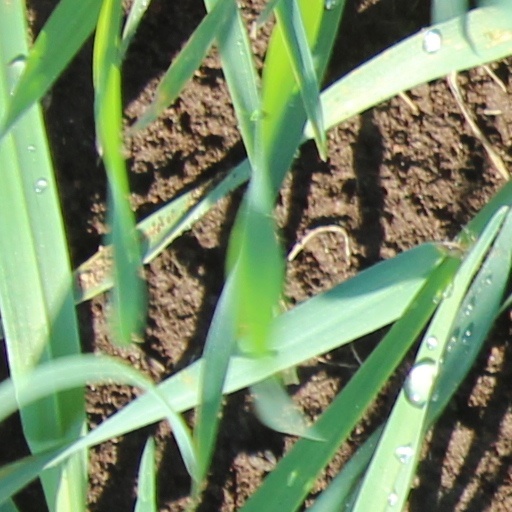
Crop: wheat